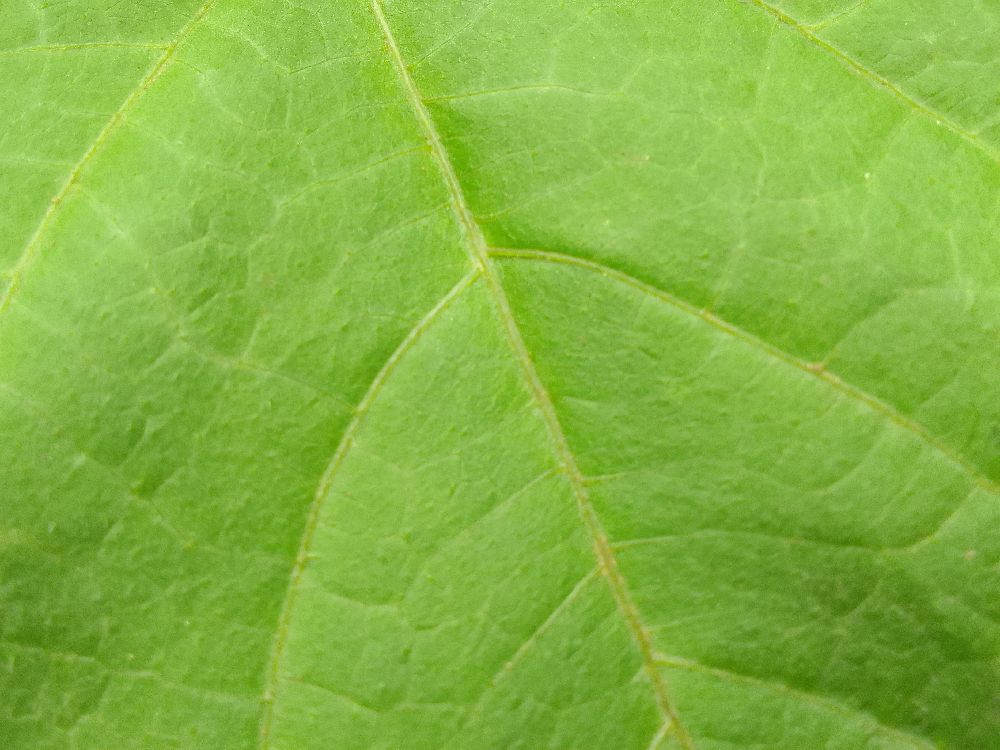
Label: healthy